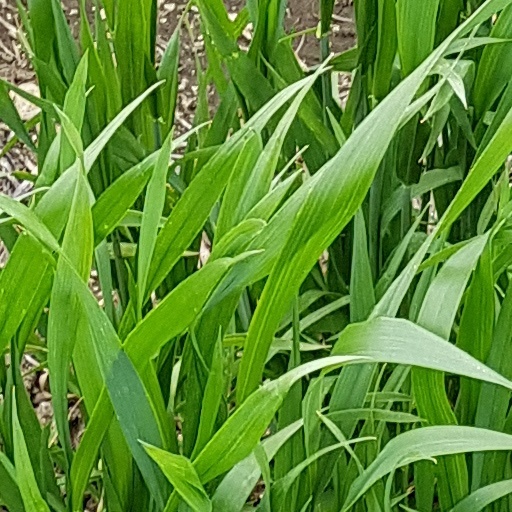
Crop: wheat